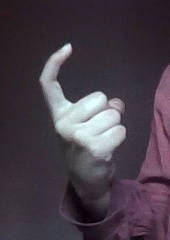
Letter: ra